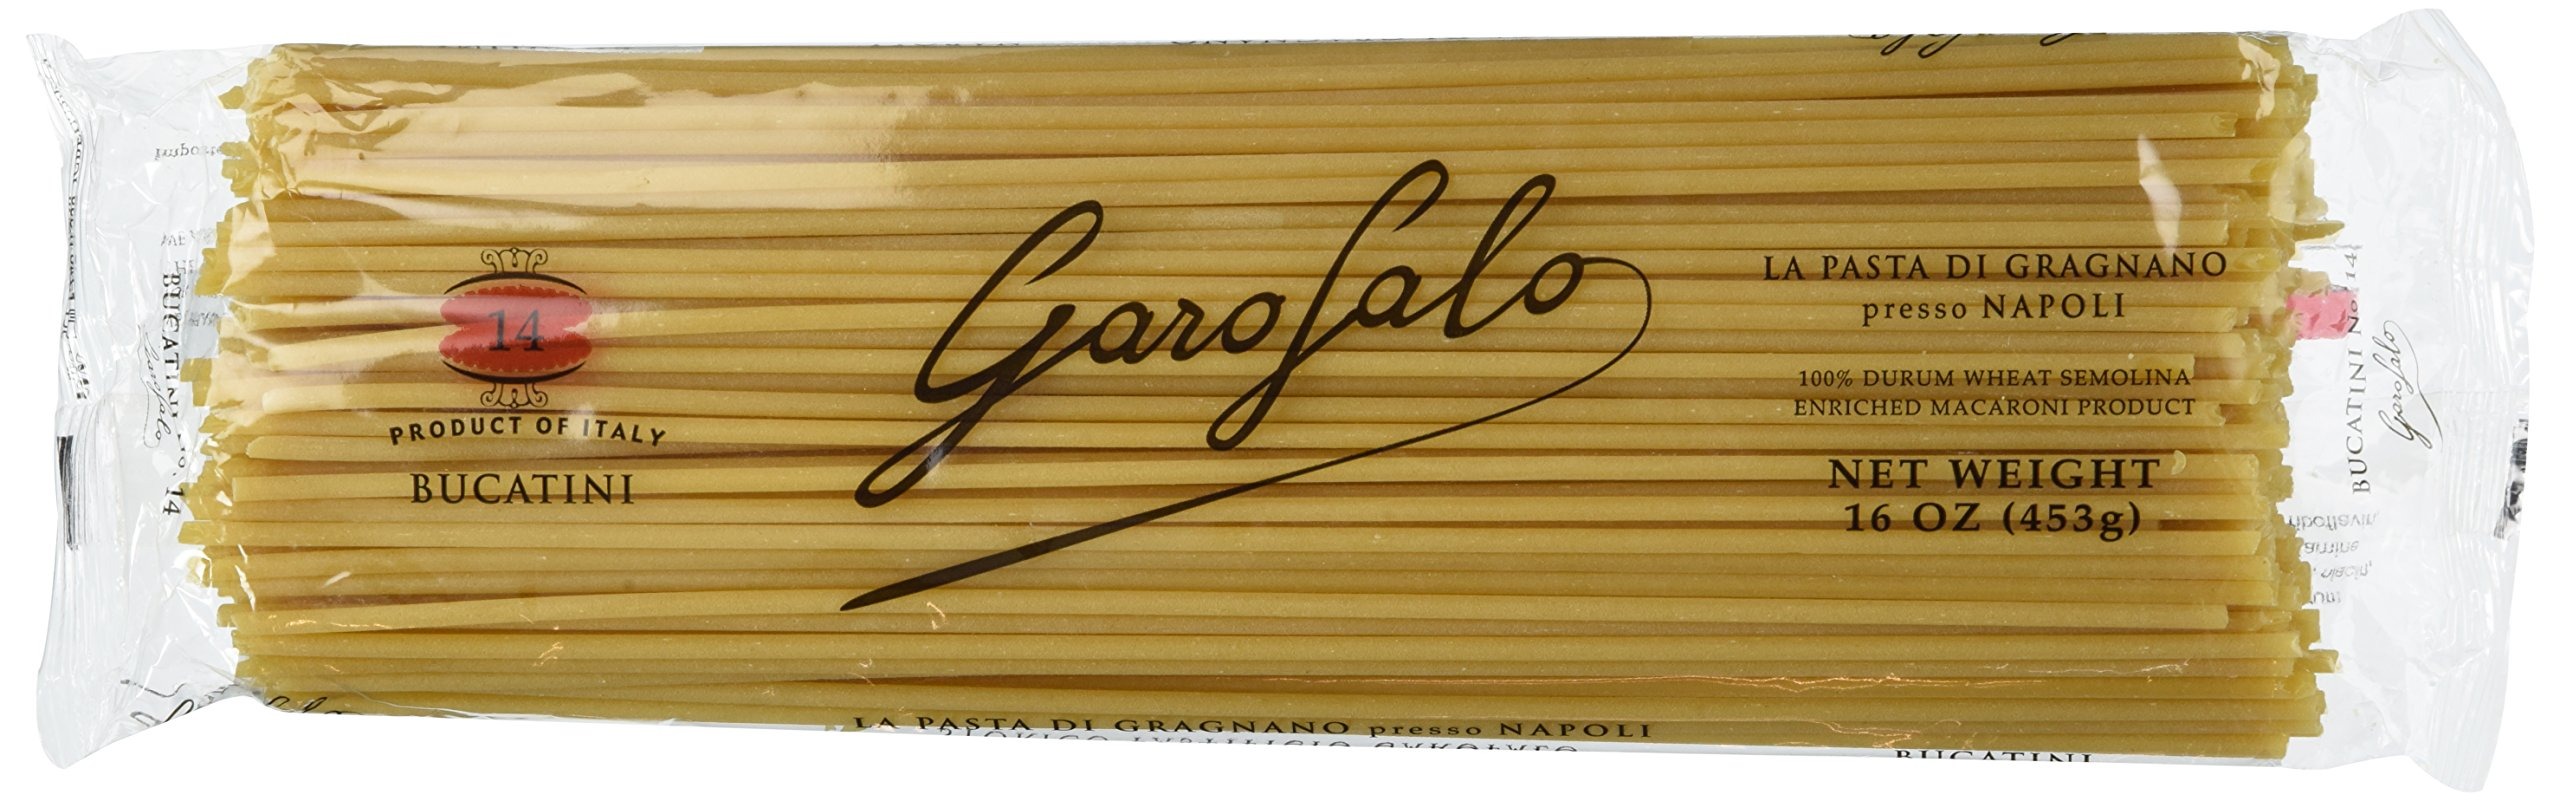
Item Name: Bucatini,14
Bullet Point 1: Bucatini Pasta orginial from Italy.
Bullet Point 2: Premium gourmet Bucatini italian pasta brand that is imported and made in Italy. Authentic taste.
Bullet Point 3: Whether you're hosting a dinner party with friends or preparing a romantic date, Garofalo pasta is an appetizing entrée that is sure to satisfy guests.
Bullet Point 4: Gourmet Pasta is made of 100% durum wheat semolina
Bullet Point 5: 16oz (454g) each
Value: 105.82
Unit: Ounce

Price: 12.29